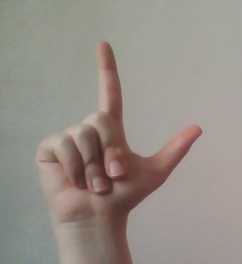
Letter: laam